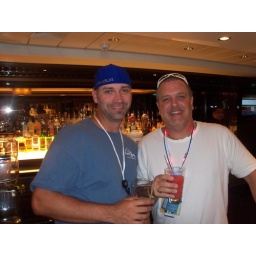
Running around the ship to get video and pics deserves a nice cold adult beverage.